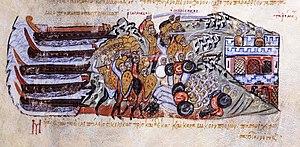
Les Kalbites ou Kalbides constituèrent une dynastie arabe musulmane de l'Émirat de Sicile sur l'île italienne de Sicile entre 948 et 1044. Les émirs Kalbites de Sicile étaient vassaux des califes fatimides et issus de la tribu arabe des Banu Kalb.